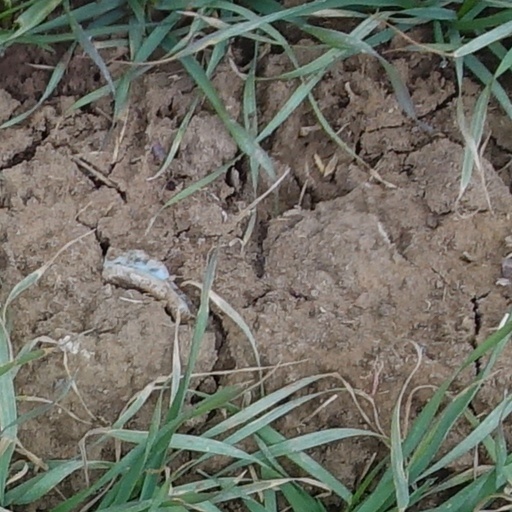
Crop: wheat